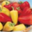
Label: sweet_pepper